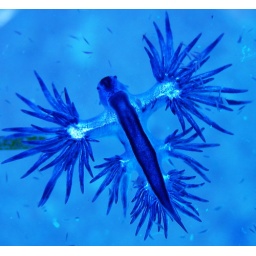
Glaucilla marginata...blue bottles eater in a green bucket